Ystad

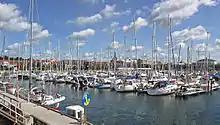
The marina in the summer of 2015

Ystad is a town and the seat of Ystad Municipality, in Scania County, Sweden. Ystad had 18,350 inhabitants in 2010. The settlement dates from the 11th century and has become a busy ferryport, local administrative centre, and tourist attraction.